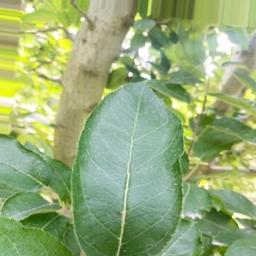
Label: Healthy